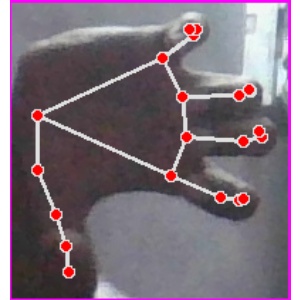
अक्षर: त